Marianne von der Leyen

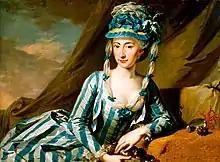
Countess Marianne von der Leyen und zu Hohengeroldseck

Marianne von der Leyen und zu Hohengeroldseck (1746–1804), was a German noblewoman from an ancient House of Leyen, who served as regent of the County of Hohengeroldseck.